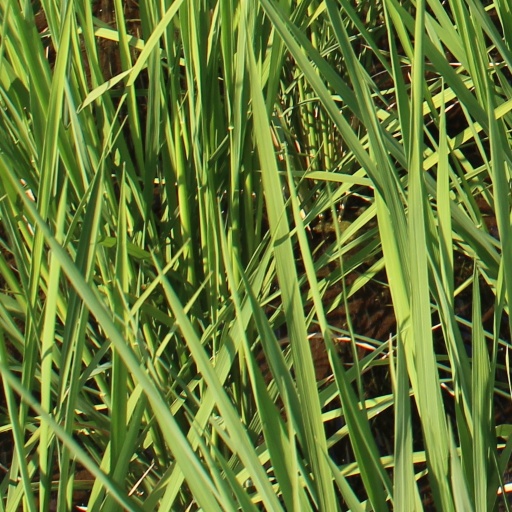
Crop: rice